Yorkshire Ammers F.C.

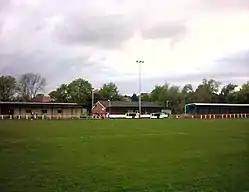
Bracken Edge

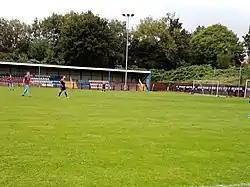
Bracken Edge

Yorkshire Ammers Football Club is a semi-professional football club based in the Potternewton area of Leeds, West Yorkshire, England. They are currently members of the and play at Bracken Edge.